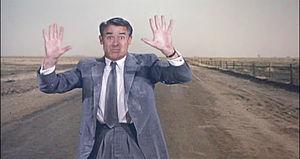
Archibald Alexander Leach, dit Cary Grant, est un acteur anglo-américain né le 18 janvier 1904 à Bristol et mort le 29 novembre 1986 à Davenport. Il a été naturalisé citoyen des États-Unis le 26 juin 1942.